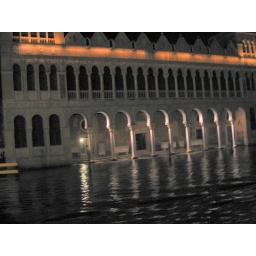
A building in Venice where the water comes right up onto the front steps.